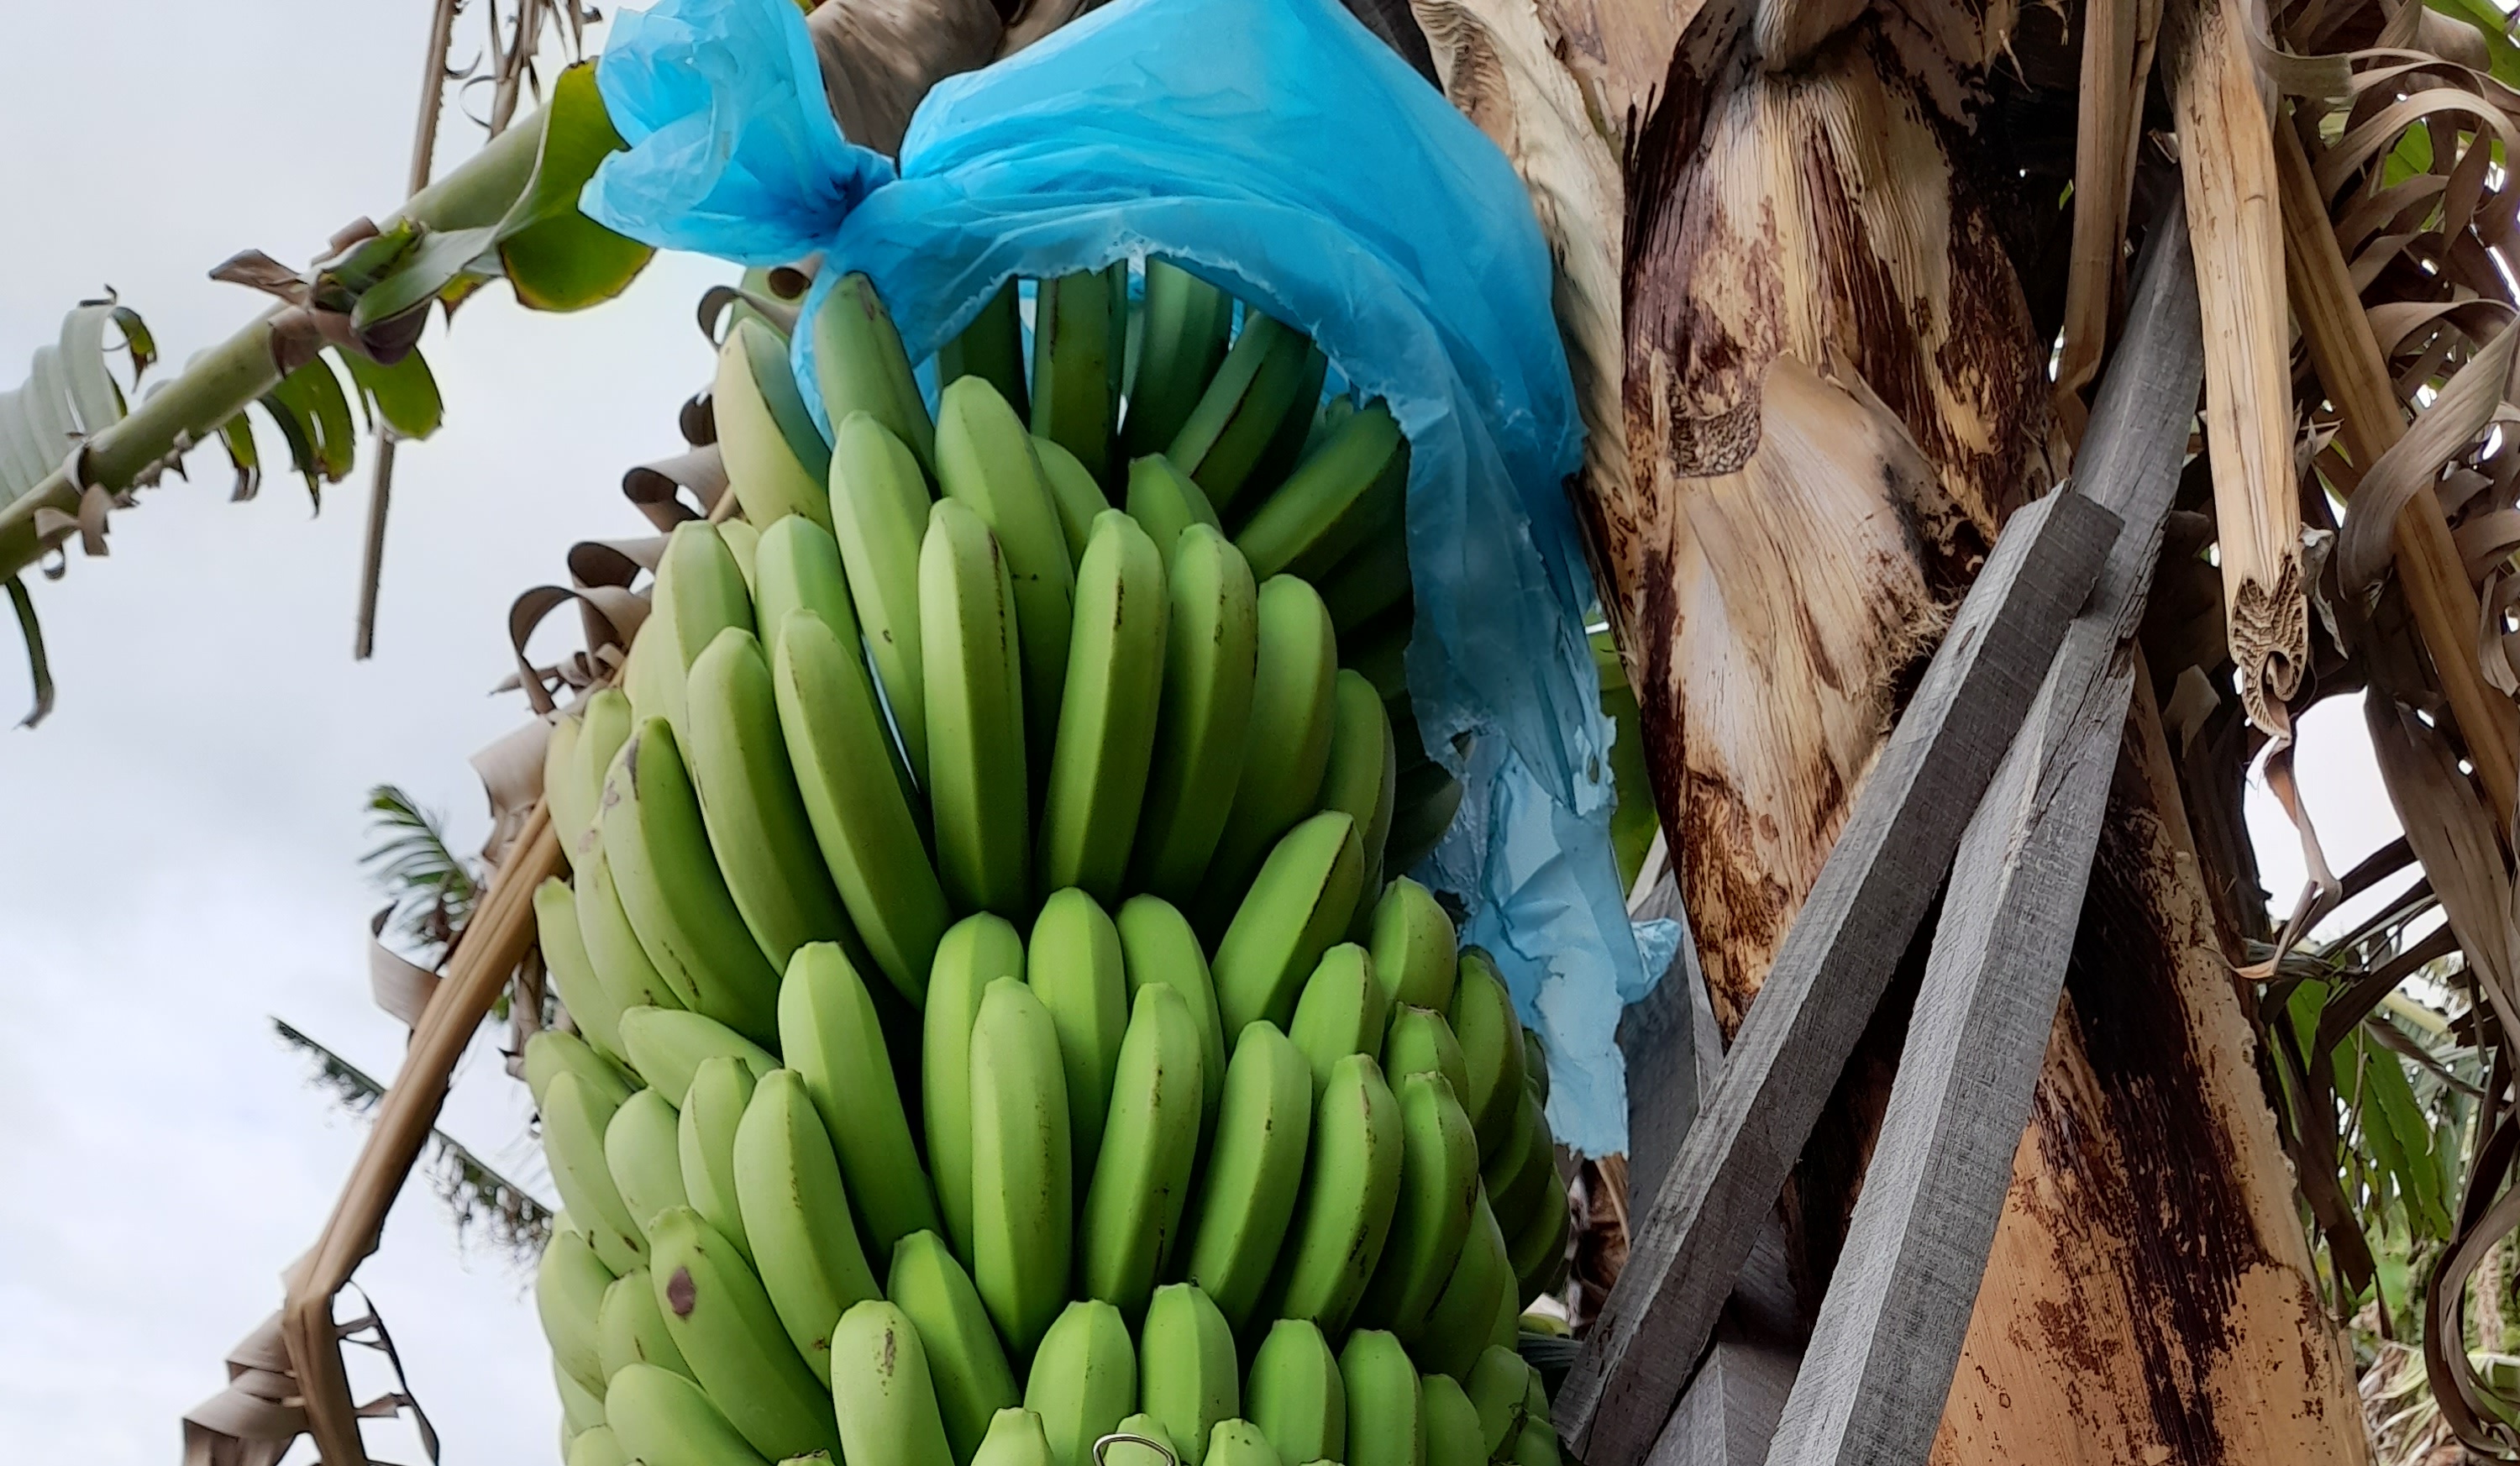
Label: Cut